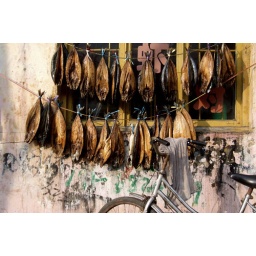
Smoked fish 'hang' outside a small store on a busy road in the centre of the city